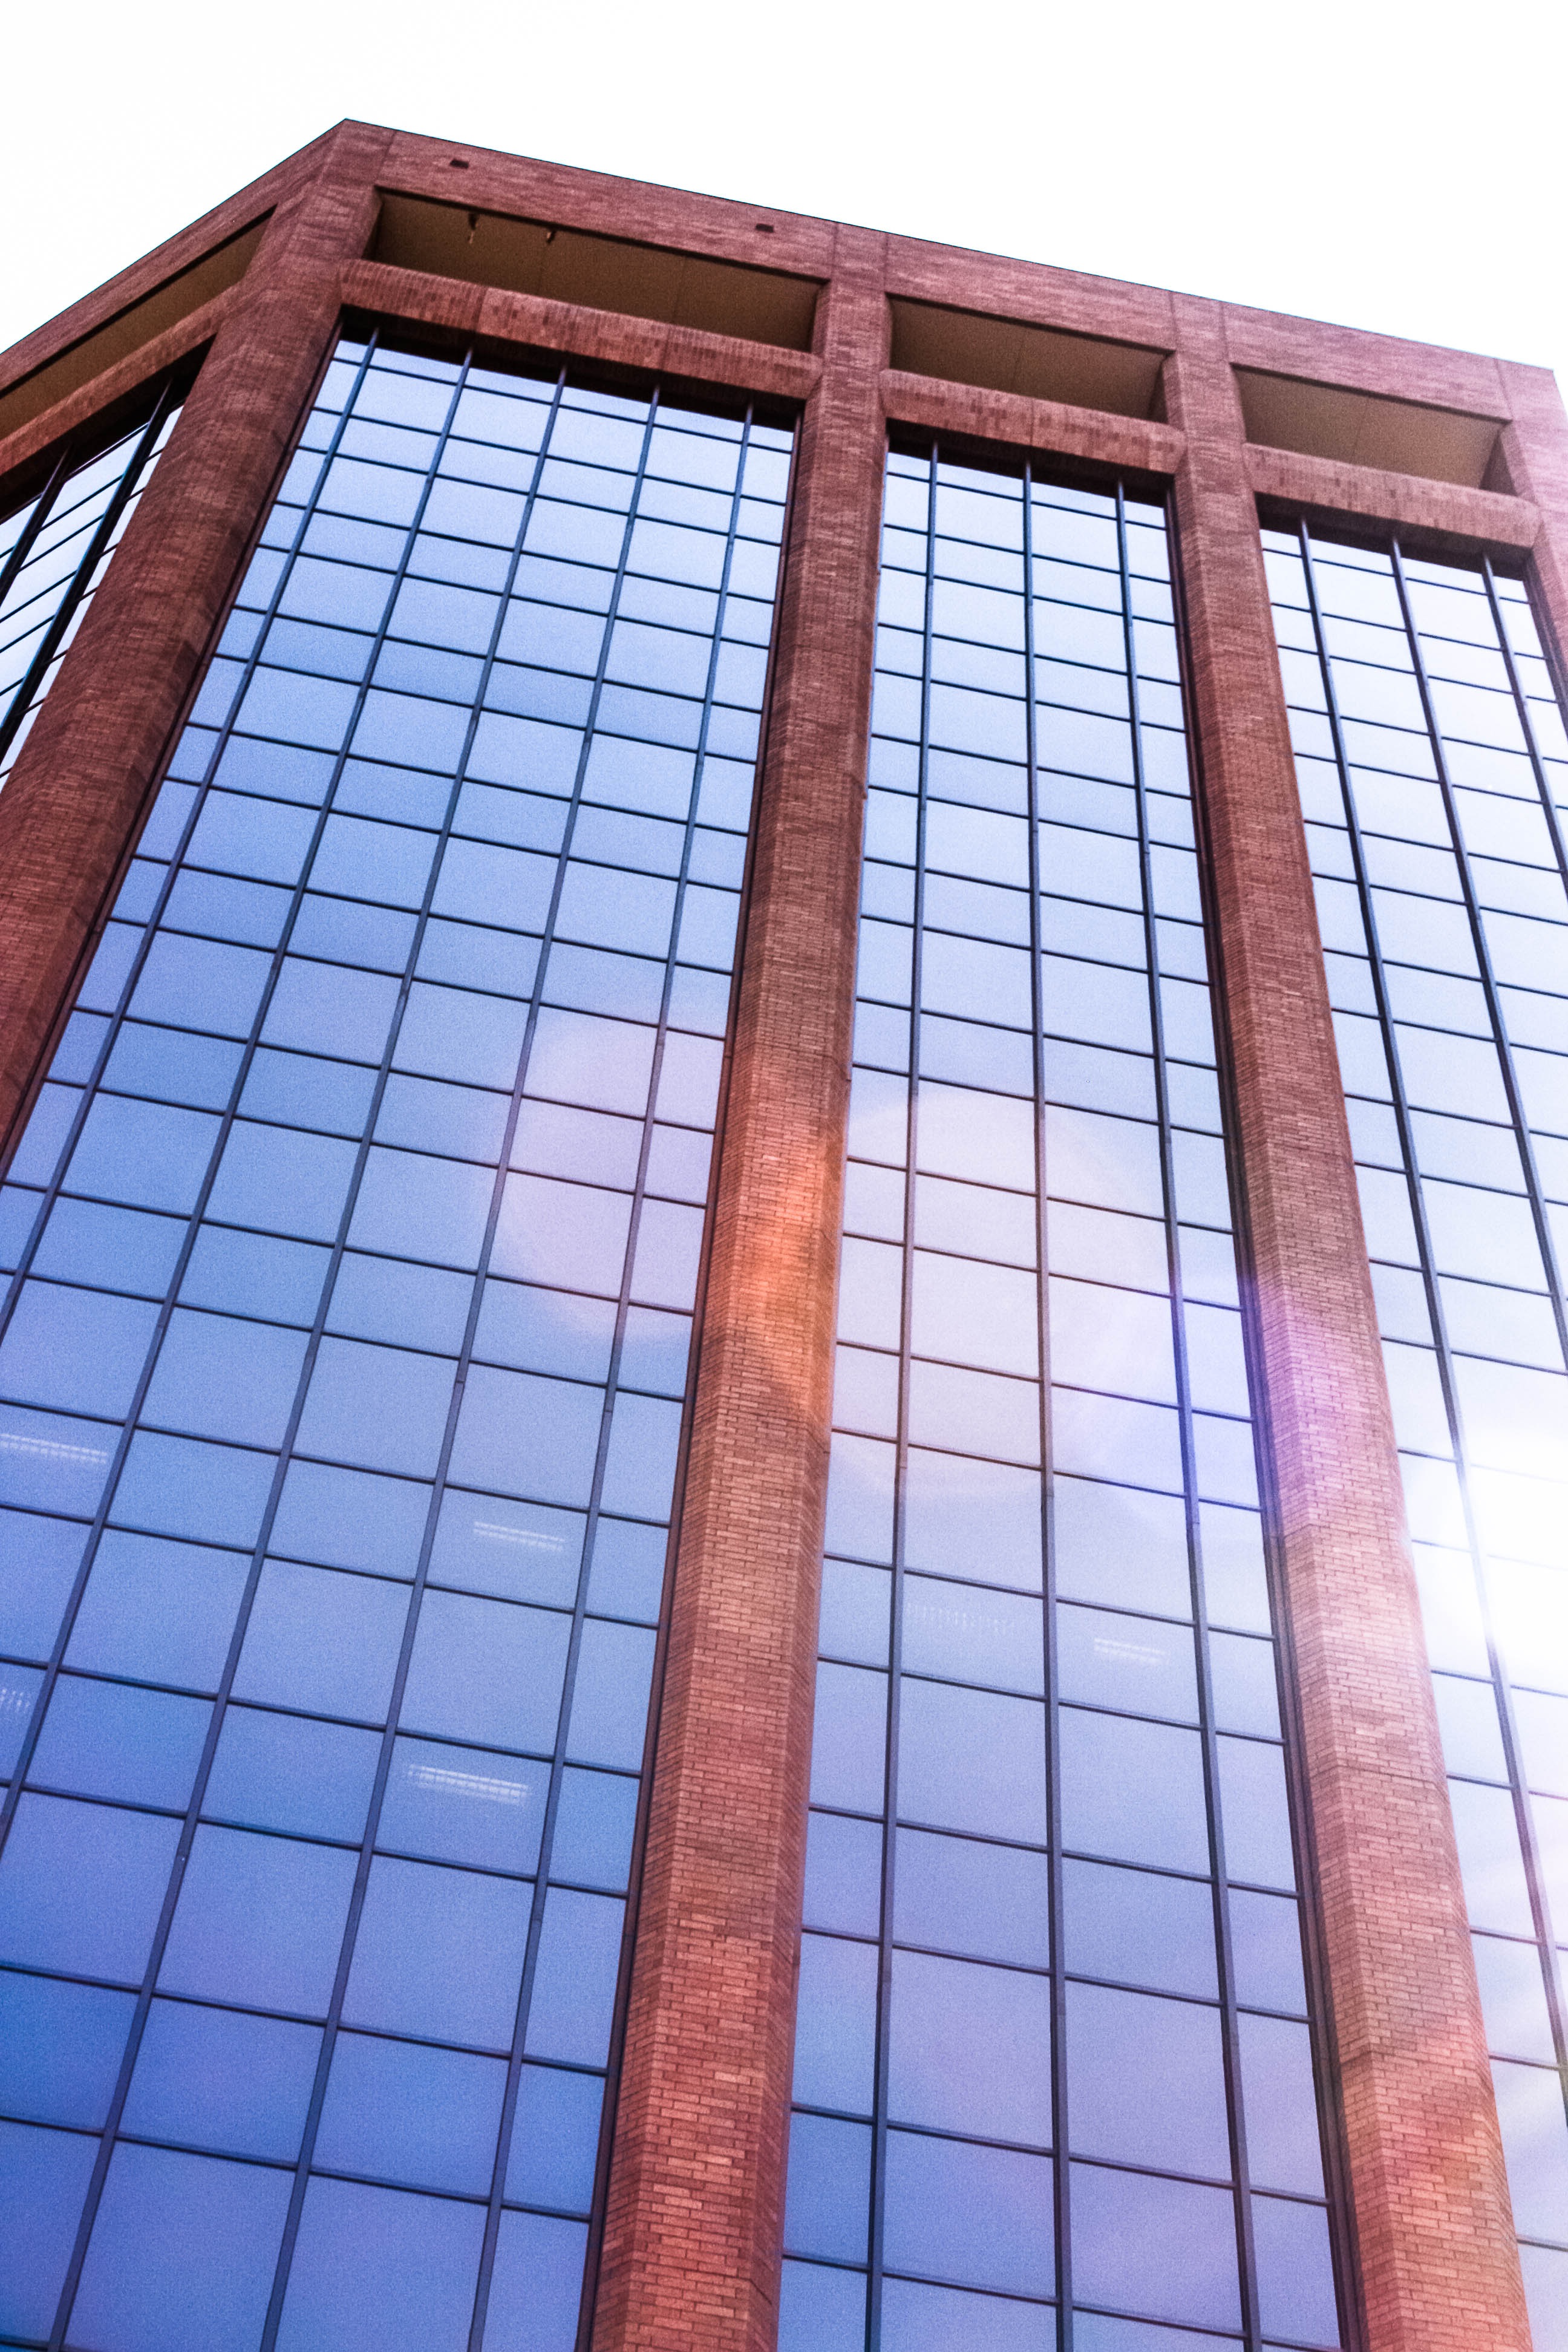
architecture, window, glass, perspective, roof, building, city, skyscraper, urban, cityscape, downtown, construction, reflection, corporate, facade, exterior, business, tall building, district, windows, tall, contemporary, economy, financial, daylighting, window covering